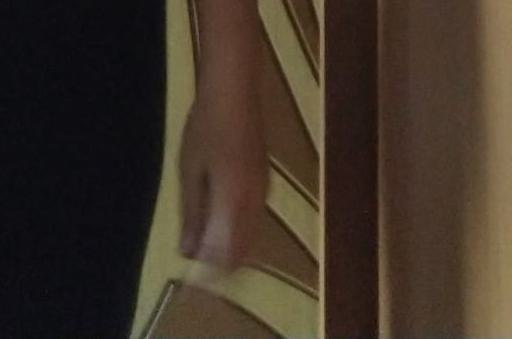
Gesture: no_gesture